Resia Schor

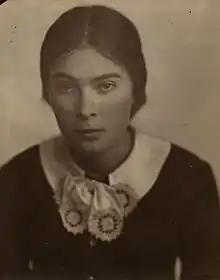
Resia Schor, c. 1928

Resia Schor (December 5, 1910 in Lublin, Poland – November 26, 2006 in New York City) was a Polish-born artist who lived and worked in New York City from 1941 until her death in 2006.